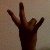
The image shows a hand gesture representing the number 7 in Indian Sign Language.